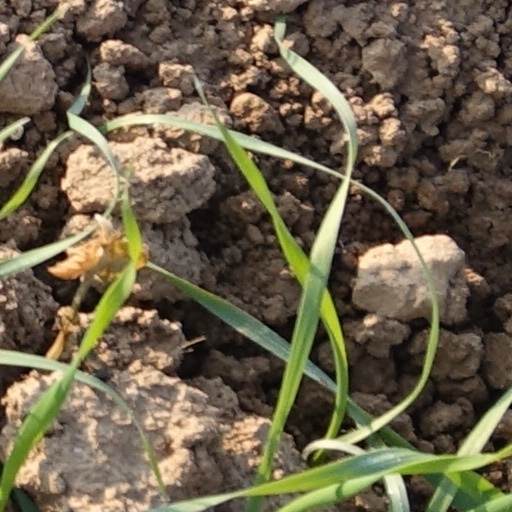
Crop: wheat